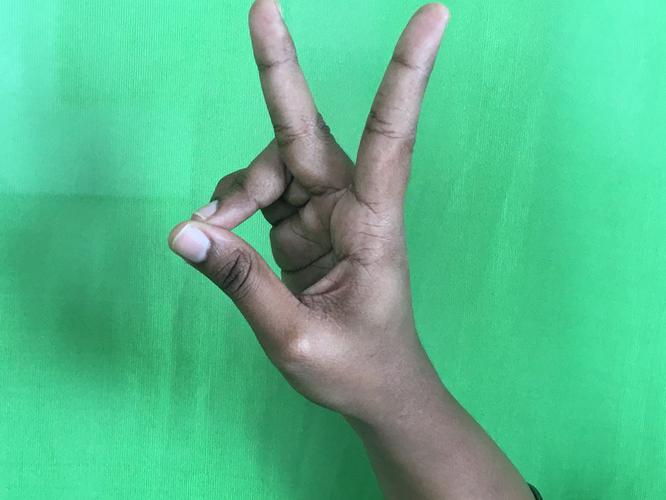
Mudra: Katrimukha
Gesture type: single_hand